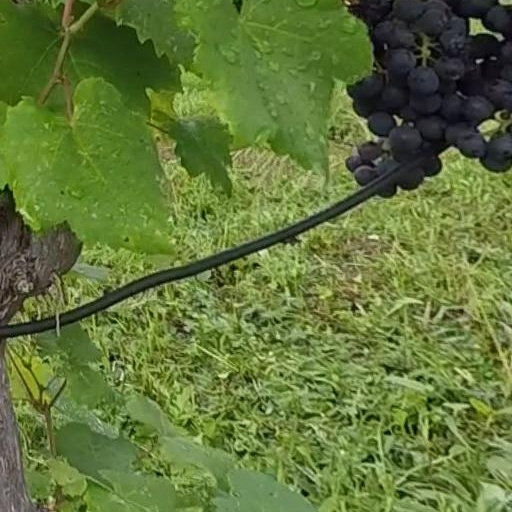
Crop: grape